Pfaffian constraint

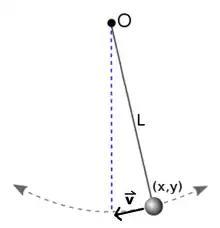
A pendulum

Consider a pendulum. Because of how the motion of the weight is constrained by the arm, the velocity vector formula_8 of the weight must be perpendicular at all times to the position vector formula_9. Because these vectors are always orthogonal, their dot product must be zero. Both position and velocity of the mass can be defined in terms of an formula_10-formula_11 coordinate system: